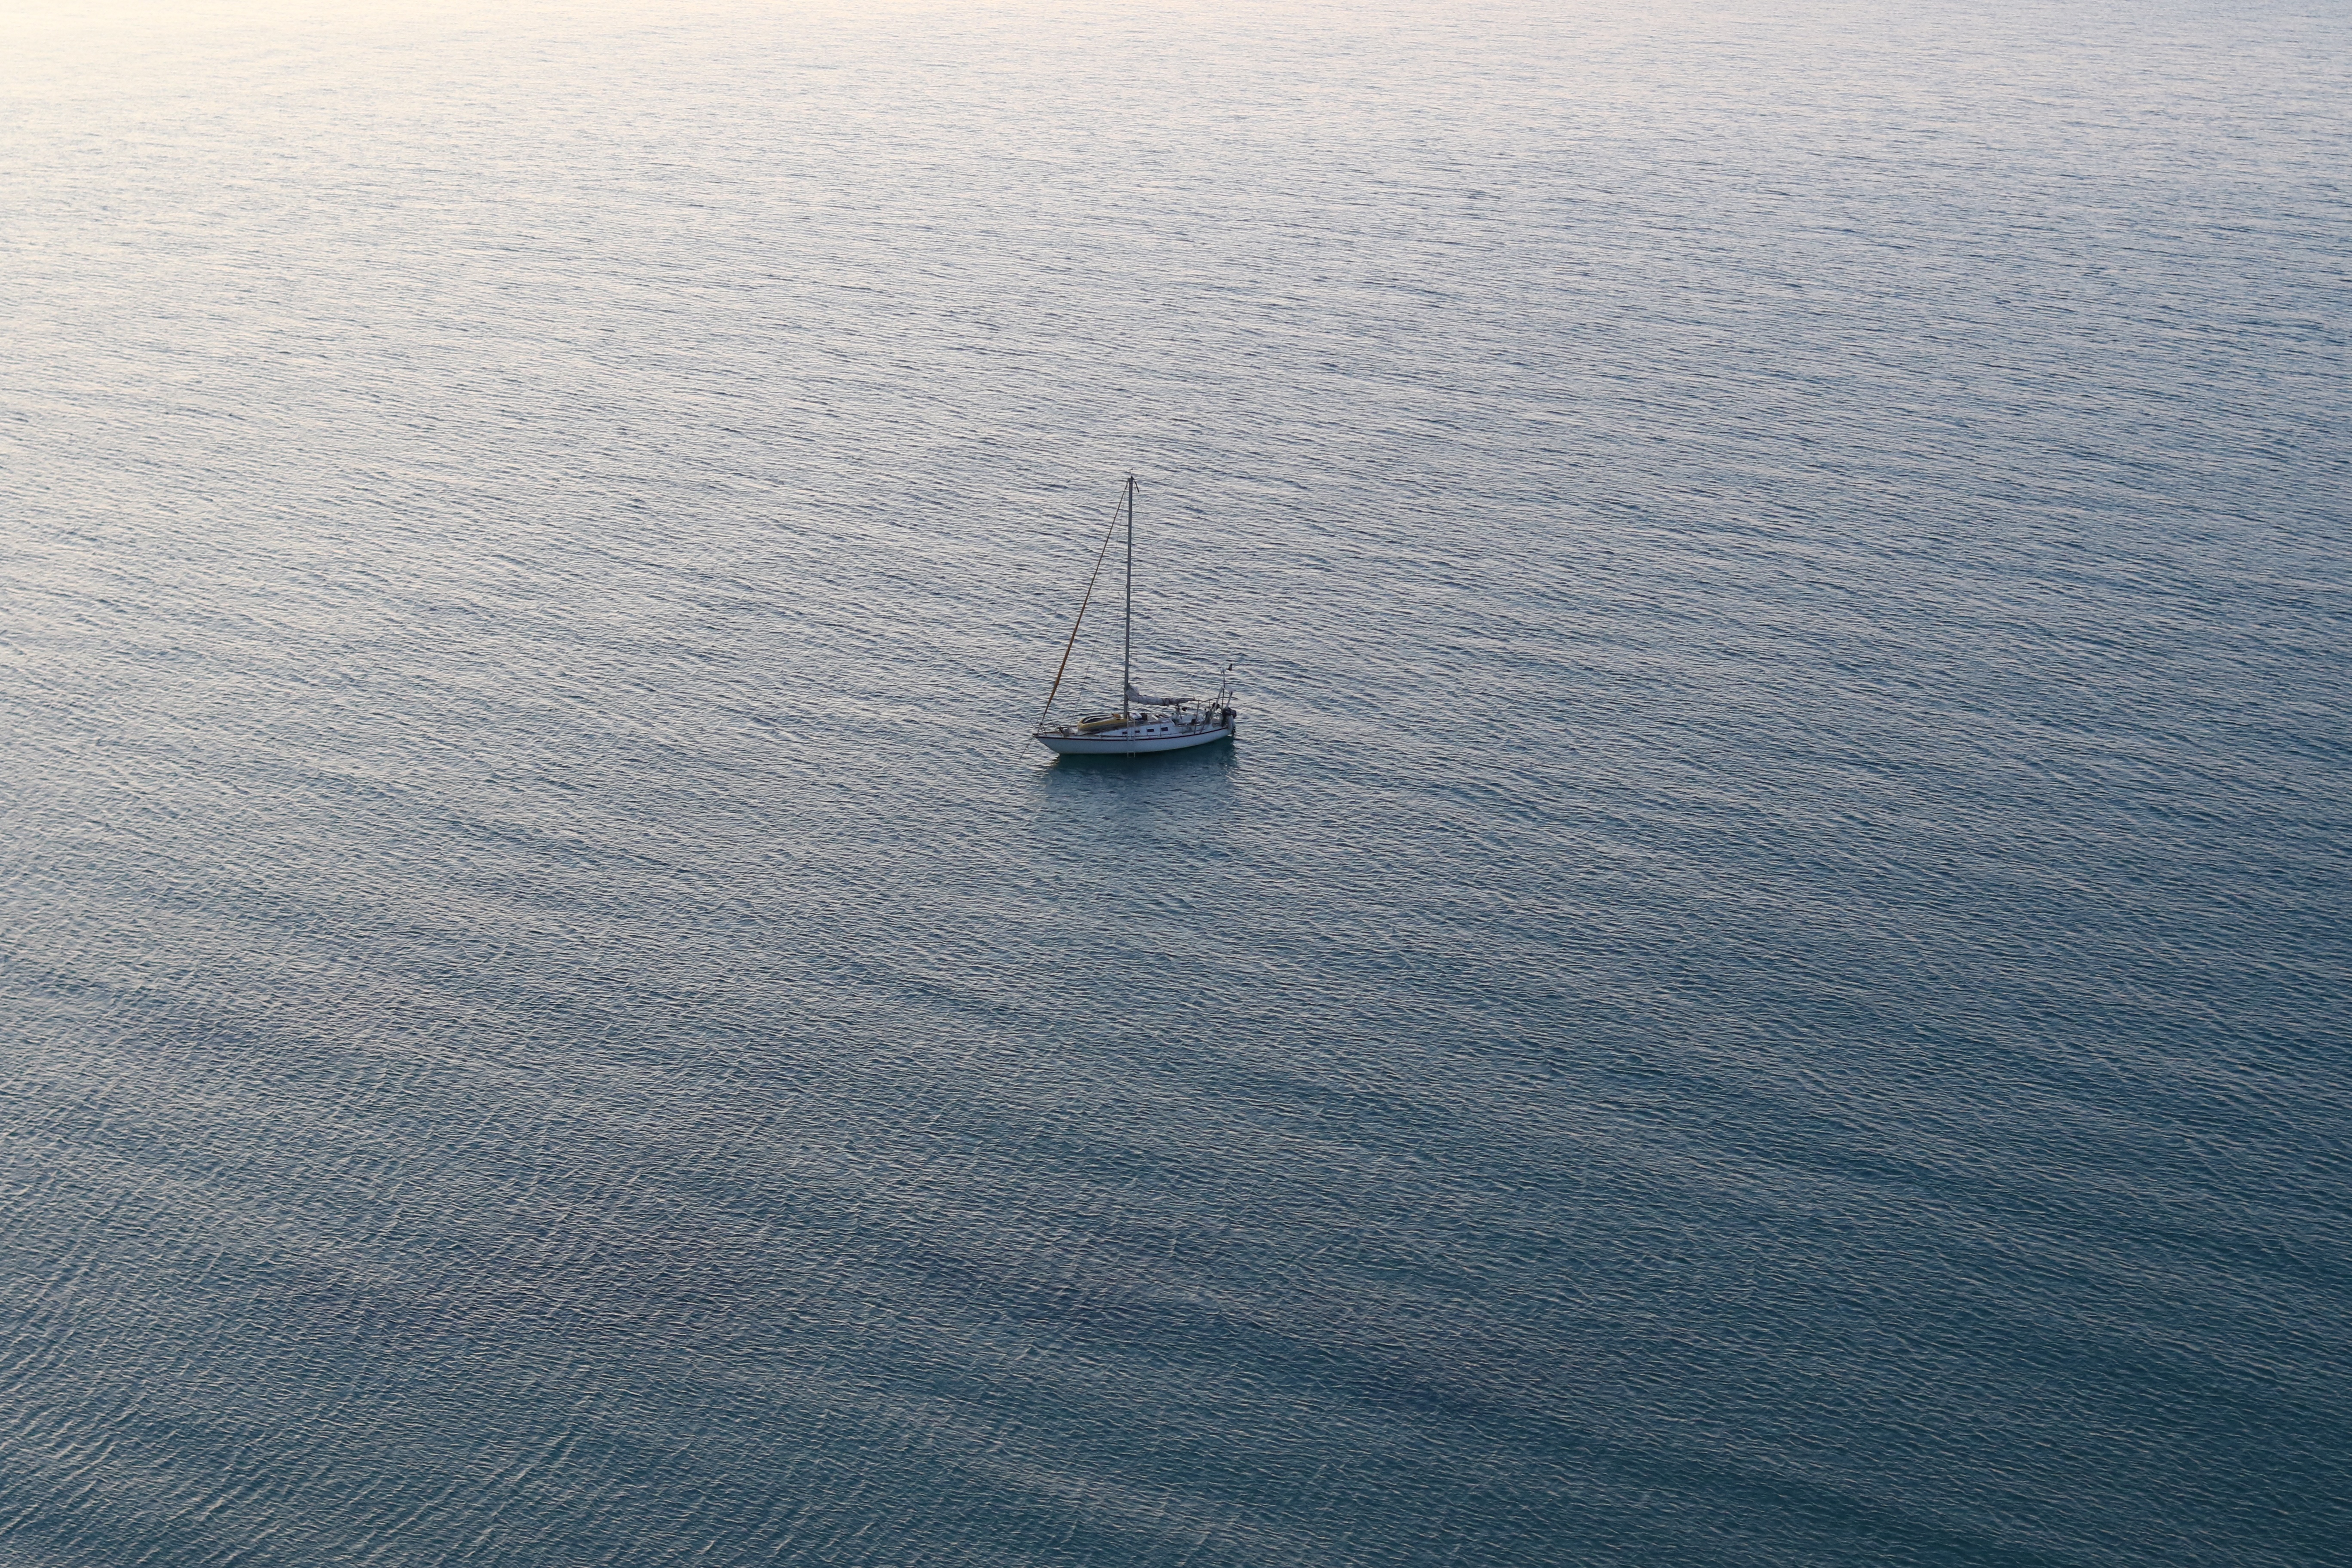
sea, water, sand, ocean, horizon, boat, shore, wave, lake, reflection, vehicle, blue, watercraft, watercraft rowing